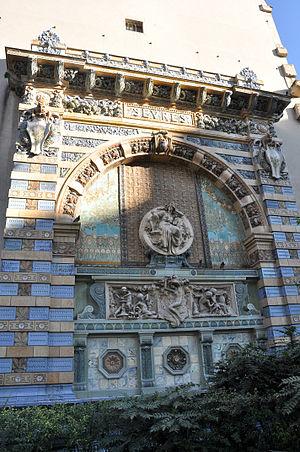
Vue d'ensemble du portique monumental réalisé par l'architecte Charles Risler et le sculpteur Jules-Félix Coutan en 1900. L’œuvre orne actuellement le mur pignon dans le square Félix-Desruelles situé dans le Quartier Latin de Paris, 6e arrondissement, France. Le portique faisait partie du pavillon où on a exposé les produits de la Manufacture de Sèvres durant l'Exposition Universelle de 1900. Un décor avec des motifs variés caractéristiques de l'Art nouveau, avec un médaillon central représentant une jeune femme.